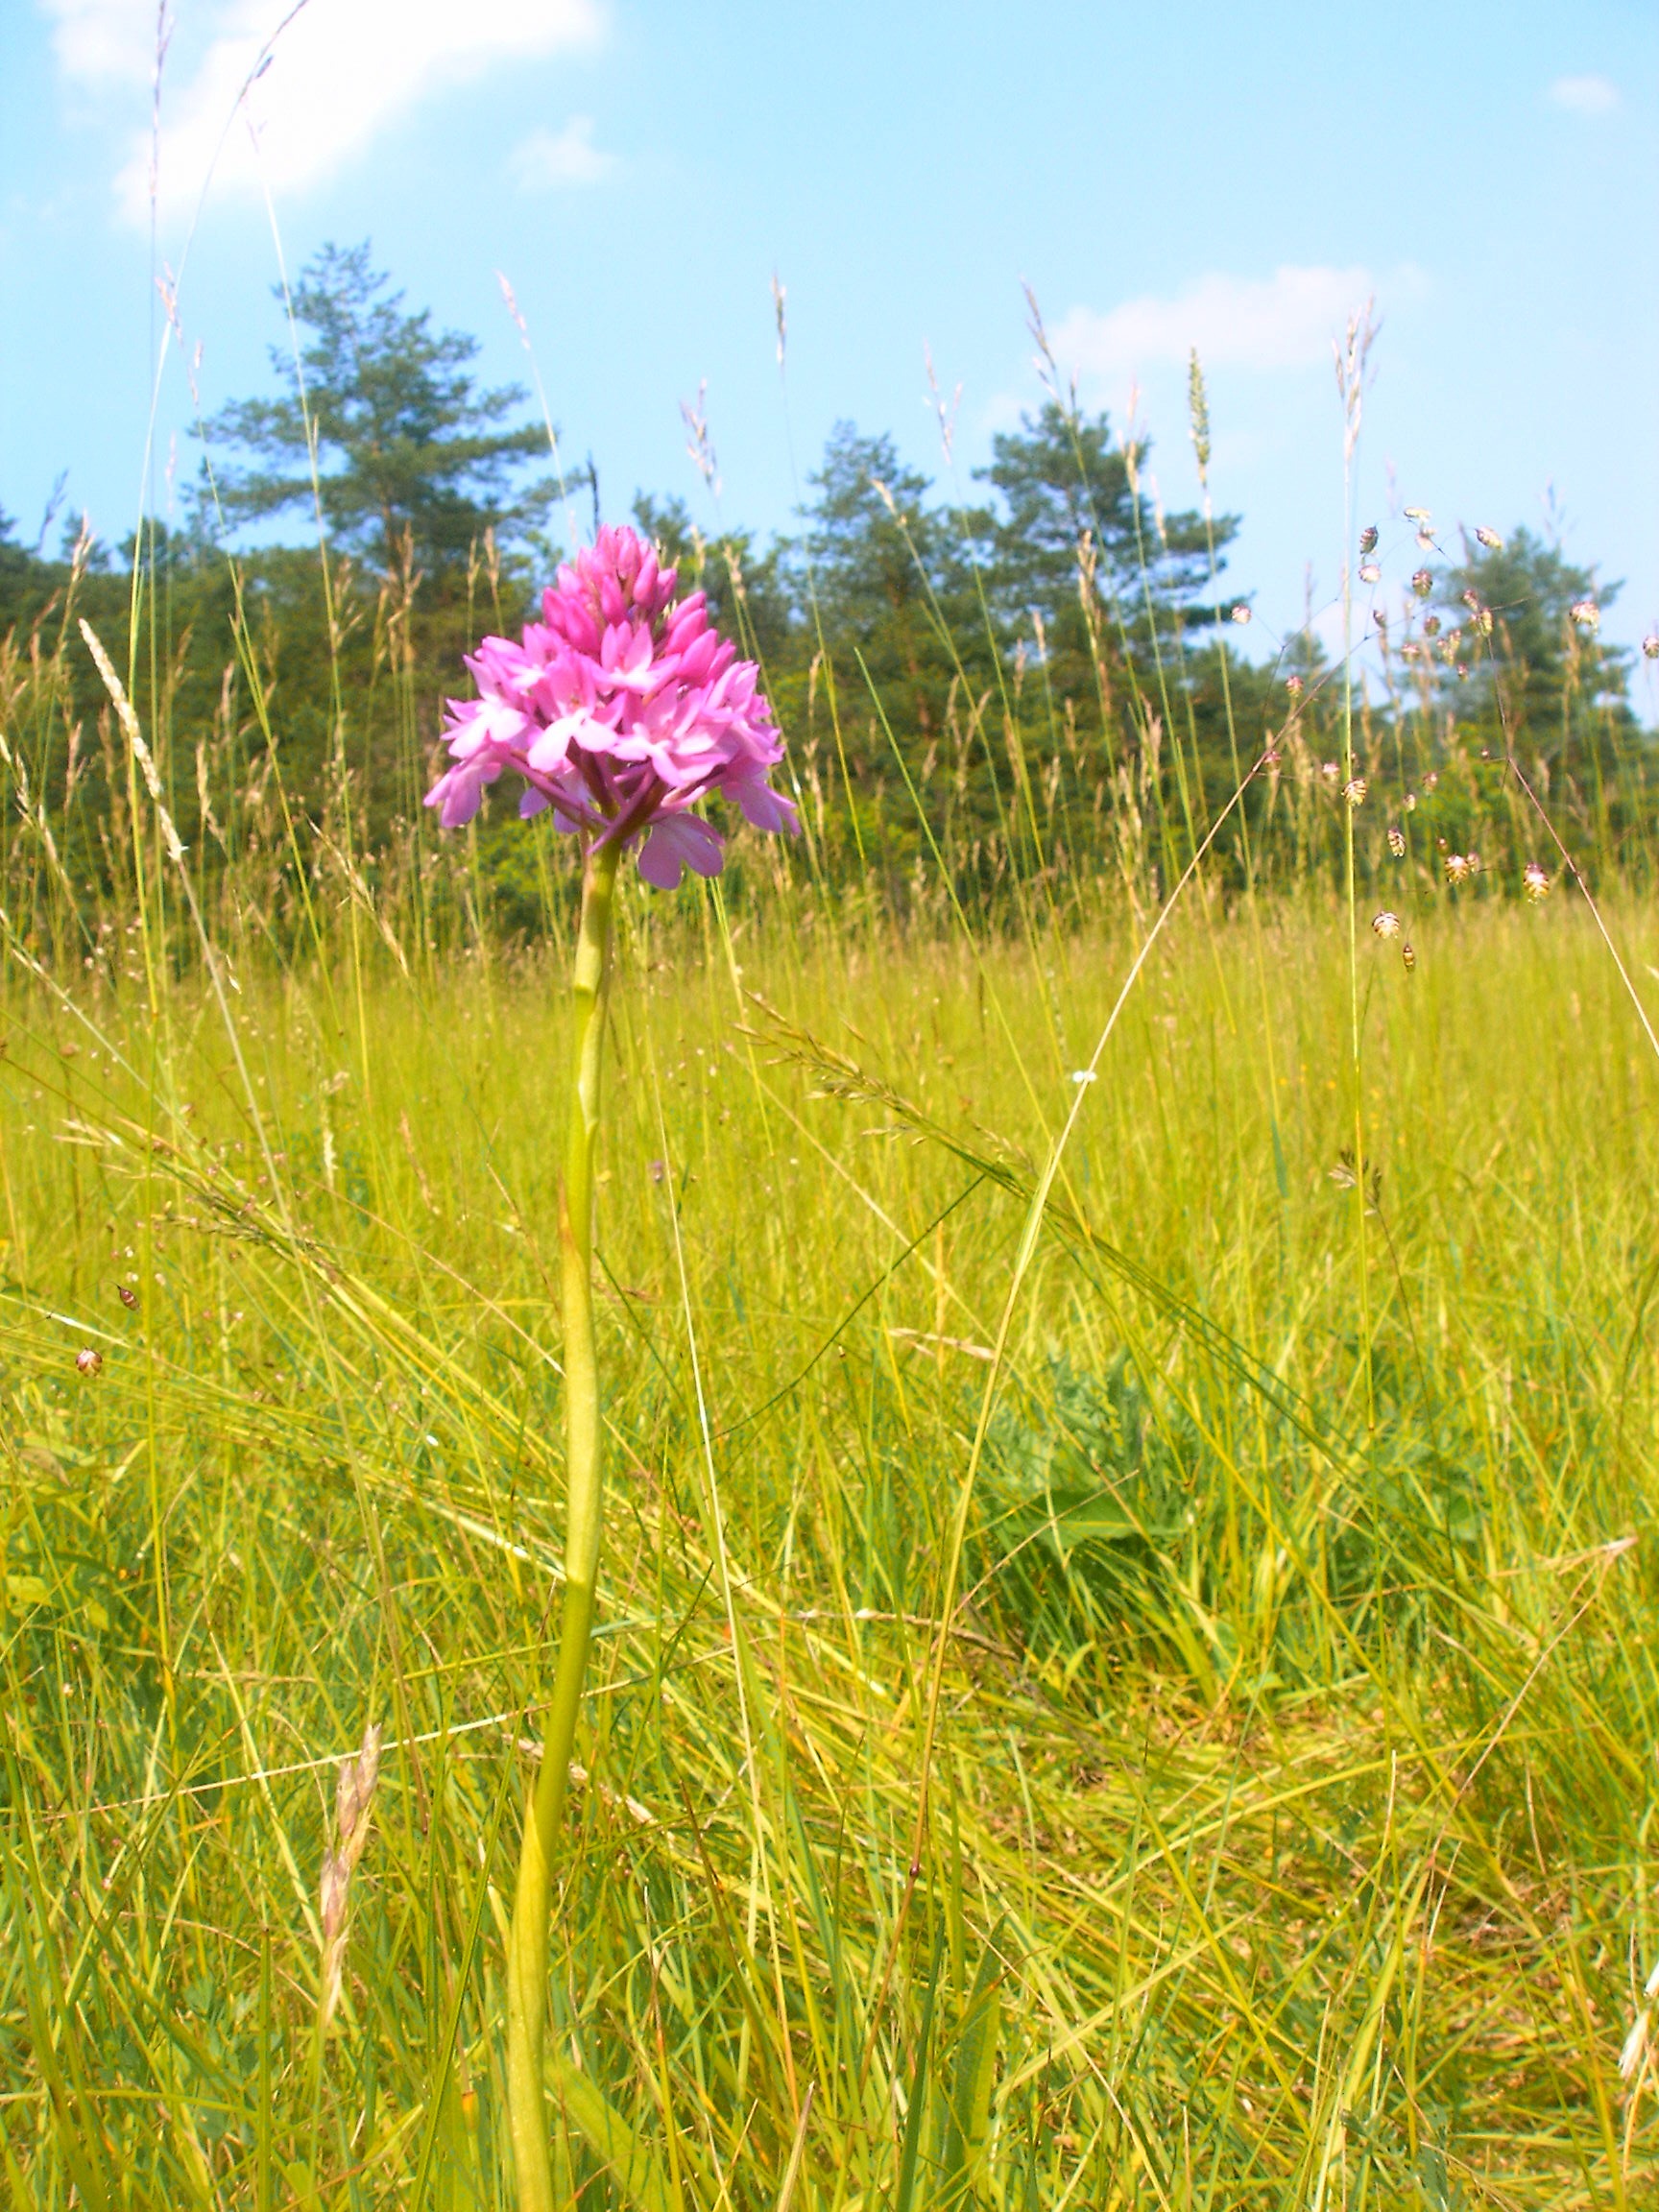
grass, plant, field, lawn, meadow, prairie, flower, pasture, agriculture, flora, orchid, wildflower, grassland, wetland, ecosystem, jena, rarely, flowering plant, grass family, land plant, pyramidal orchid